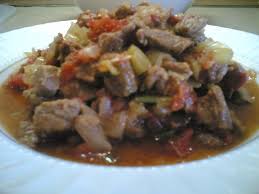
Yemek: et_sote